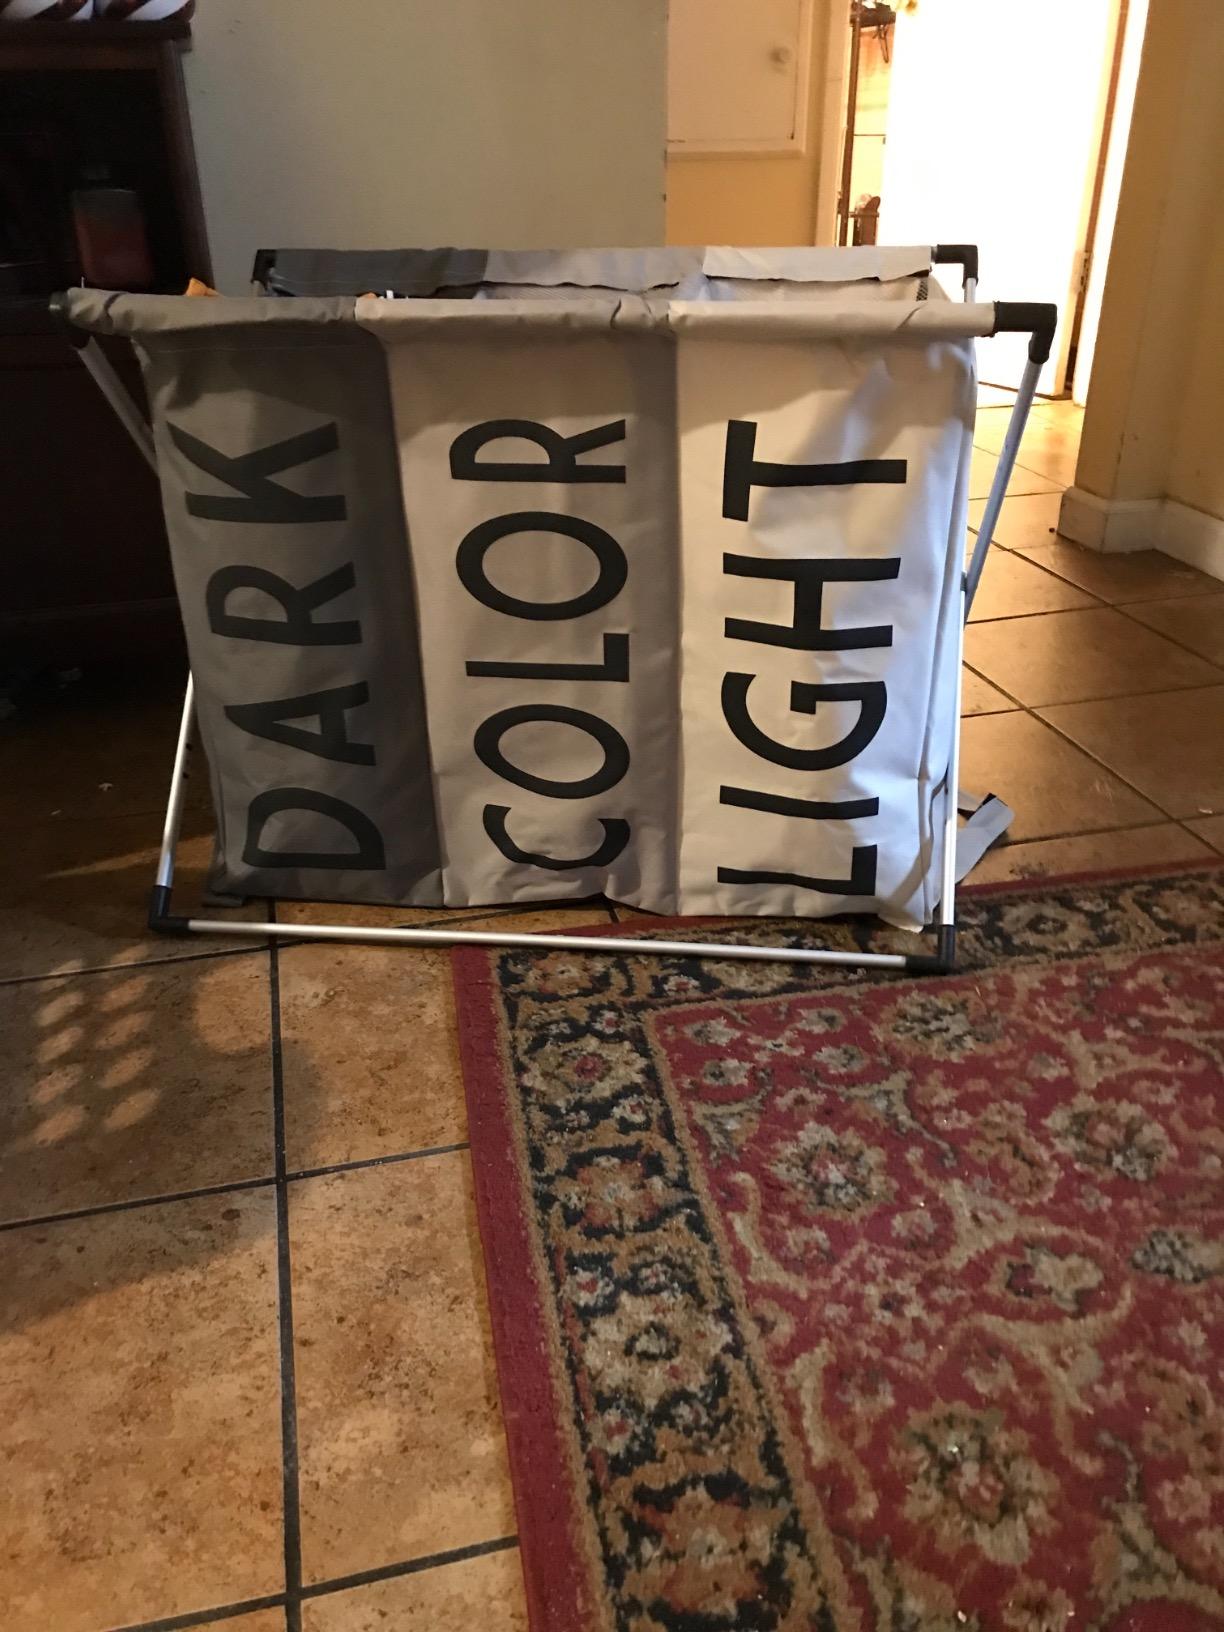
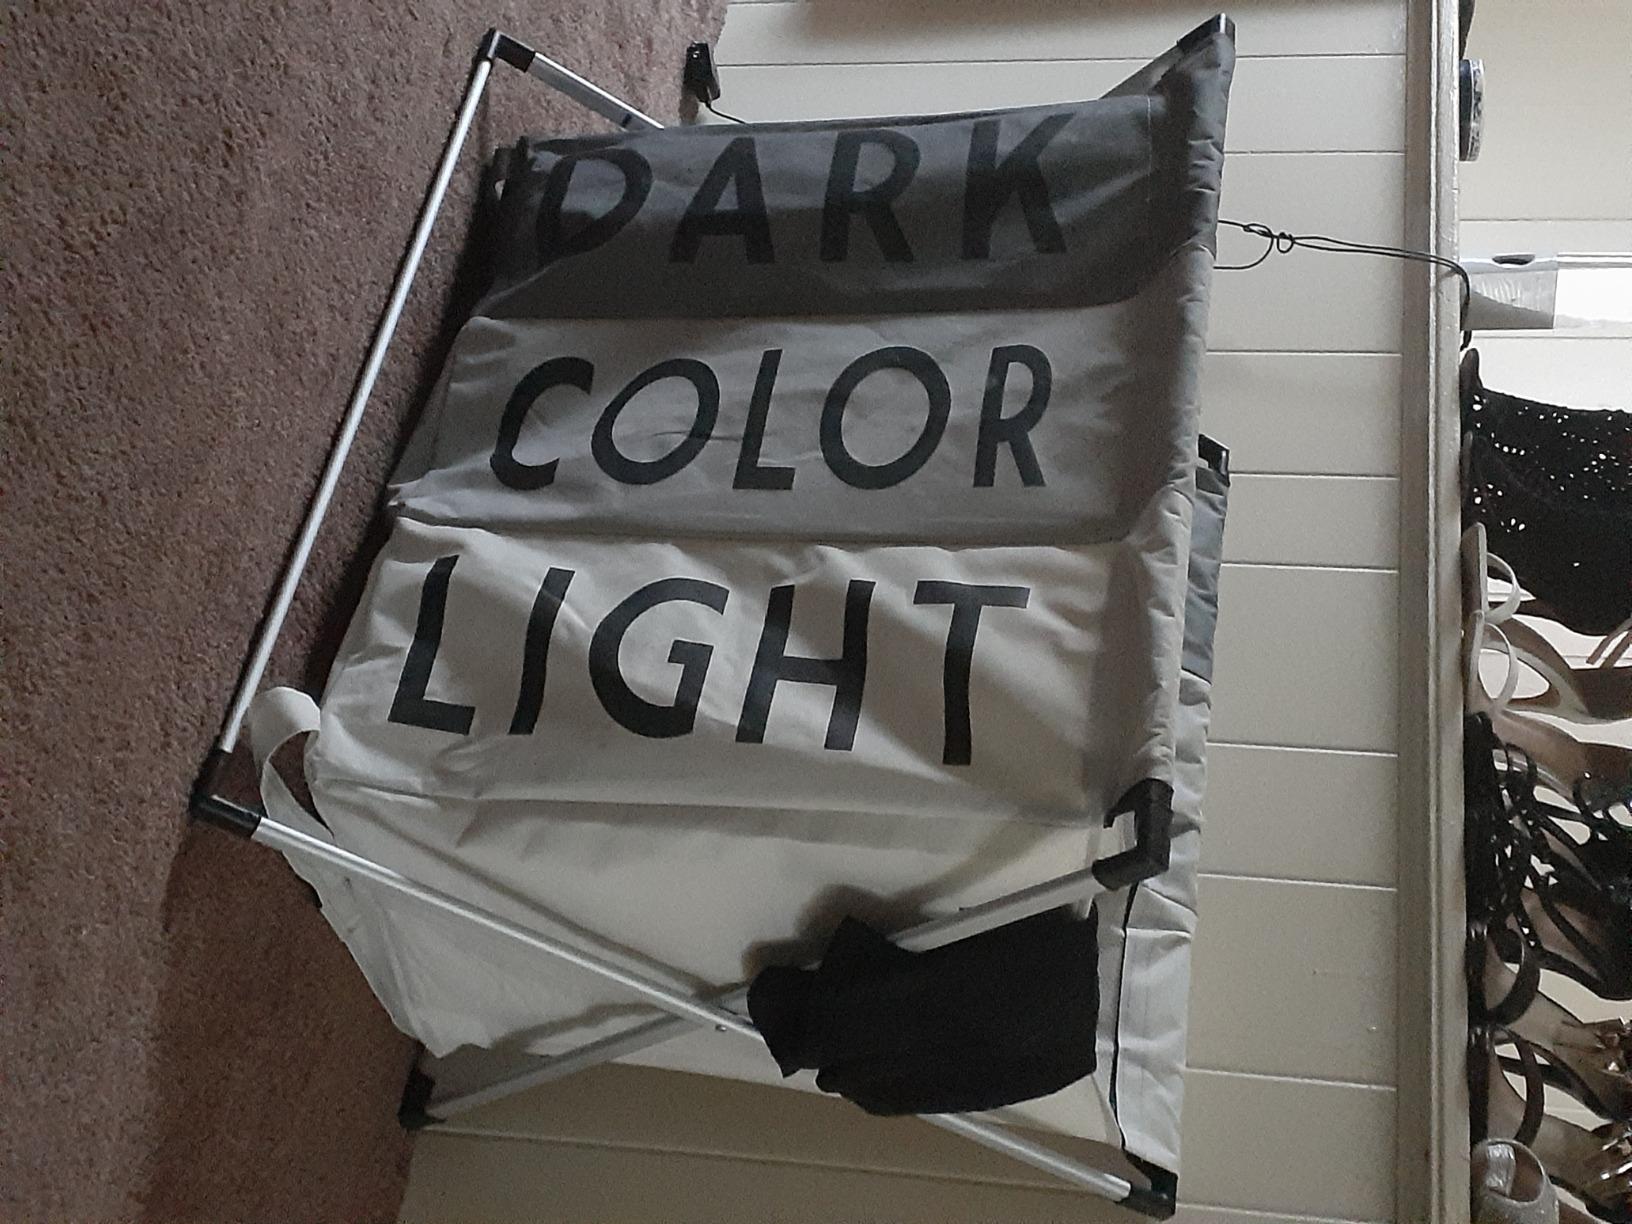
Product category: items_hamper
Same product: yes